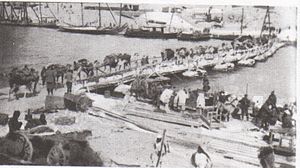
Felttoget i Sinai og Palæstina / Forsvaret af Suez-kanalen (1915–16) / Besættelsen af Romani
Newzealandske beredne riffelbrigade transportkolonne krydser pontonbro ved Serapeum 6. marts 1916
Felttoget i Sinai og Palæstina i Mellemøsten under 1. verdenskrig blev udkæmpet mellem det Britiske Imperium og det Osmanniske Rige, som blev støttet af det Tyske Kejserrige. Det blev indledt med et osmannisk forsøg på at angribe Suez-kanalen i 1915 og sluttede med våbenhvilen i Mudros in 1918 som førte til afståelsen af det osmanniske Syrien og Palæstina.